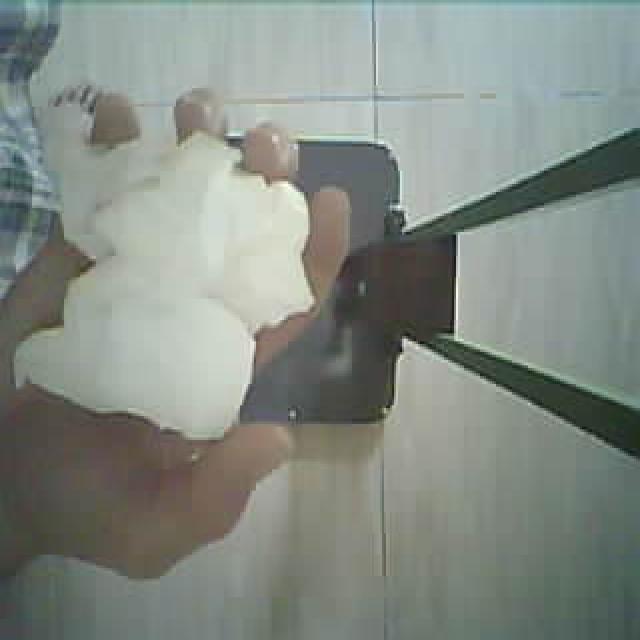
Label: tissues